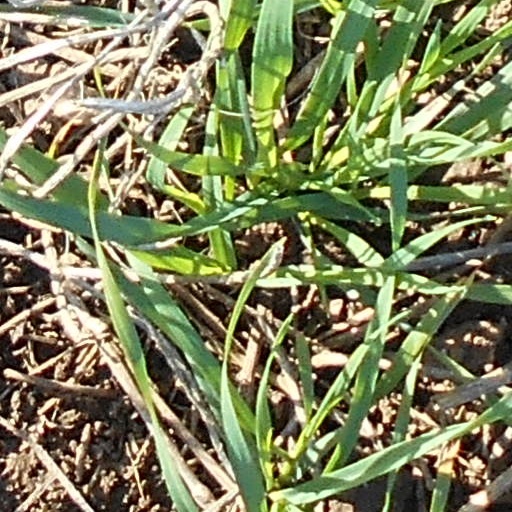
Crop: wheat